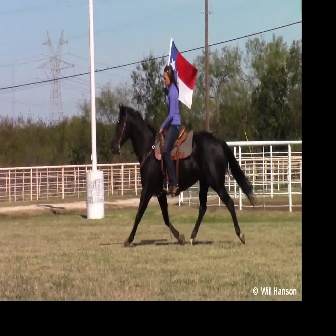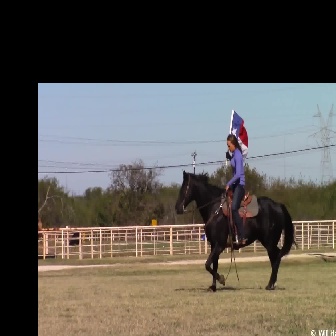
  Please identify the target specified by the bounding box [109,103,254,248] in the first image and locate it in the second image. Return the coordinates in [x_min,y_min,x_max,y_max] format.
Answer: [173,168,297,292]